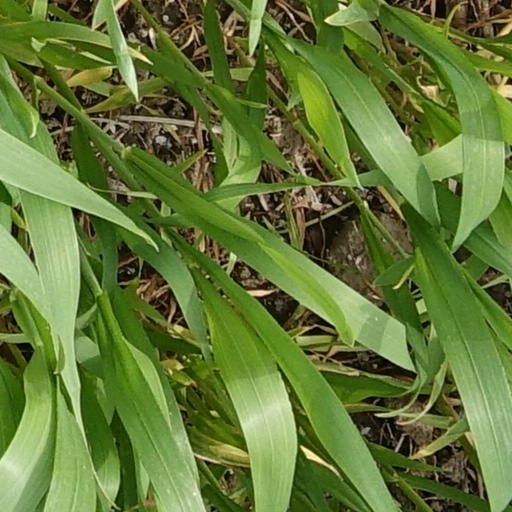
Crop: wheat